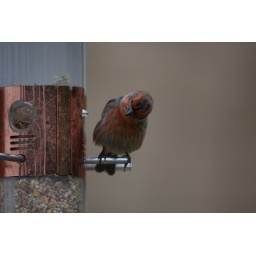
This male house finch was photographed in Northern Orange County, CA in January of 2008.